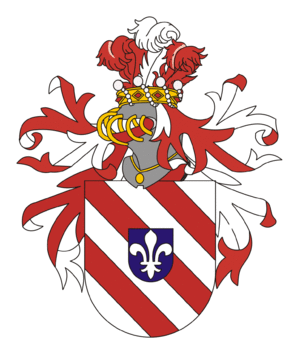
Armoirie de la baronnie de Prado Hermoso
Baron de Prado Hermoso est un titre porté par :